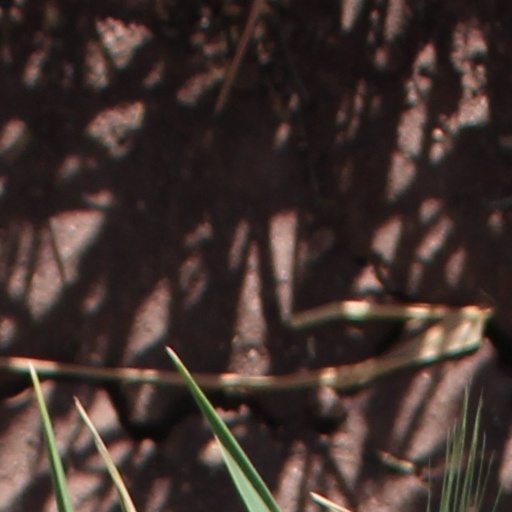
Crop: wheat